Wilson Junior High School

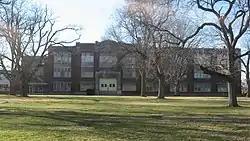
Wilson Junior High School, January 2012

Wilson Junior High School is a historic junior high school located at Muncie, Delaware County, Indiana, United States. It was built in 1921, and is a three-story, U-shaped, Classical Revival style brick veneer building with a flat roof. Additions were made to the original building in 1927, 1954, and 1964. The building features ornamental brickwork.